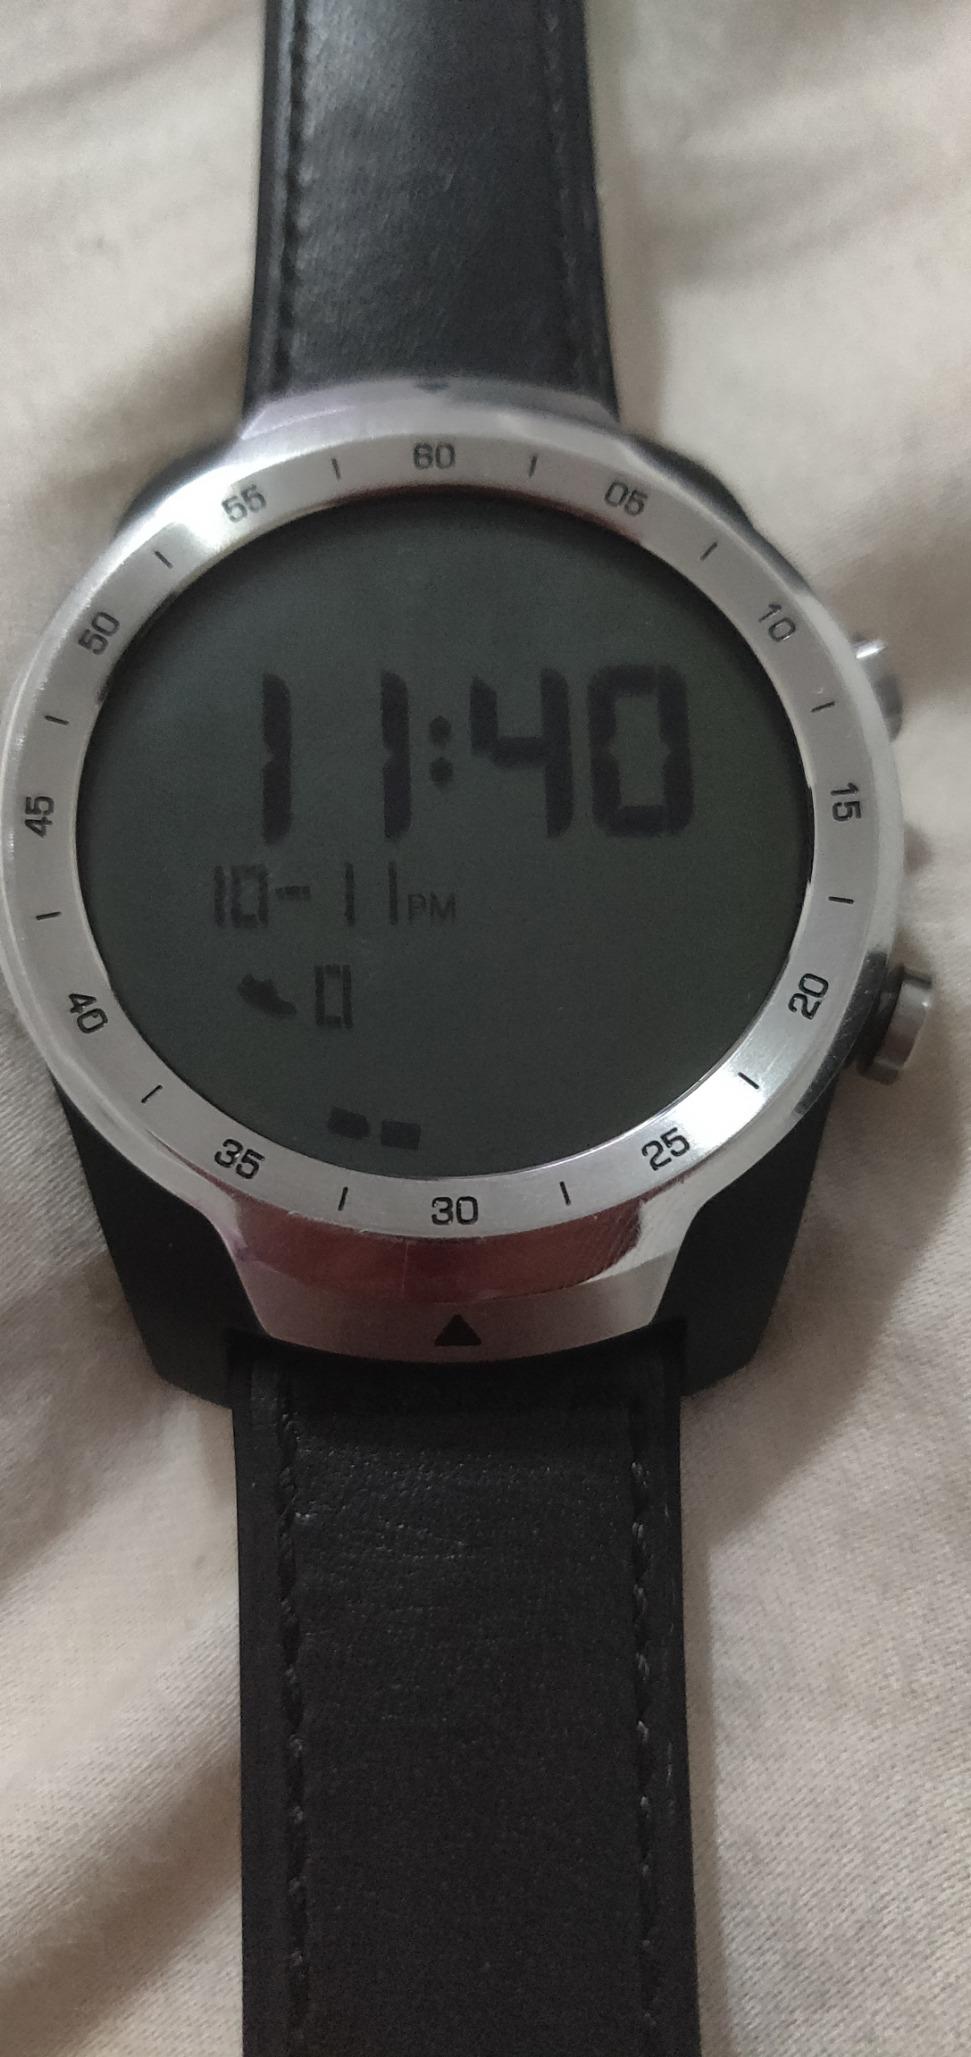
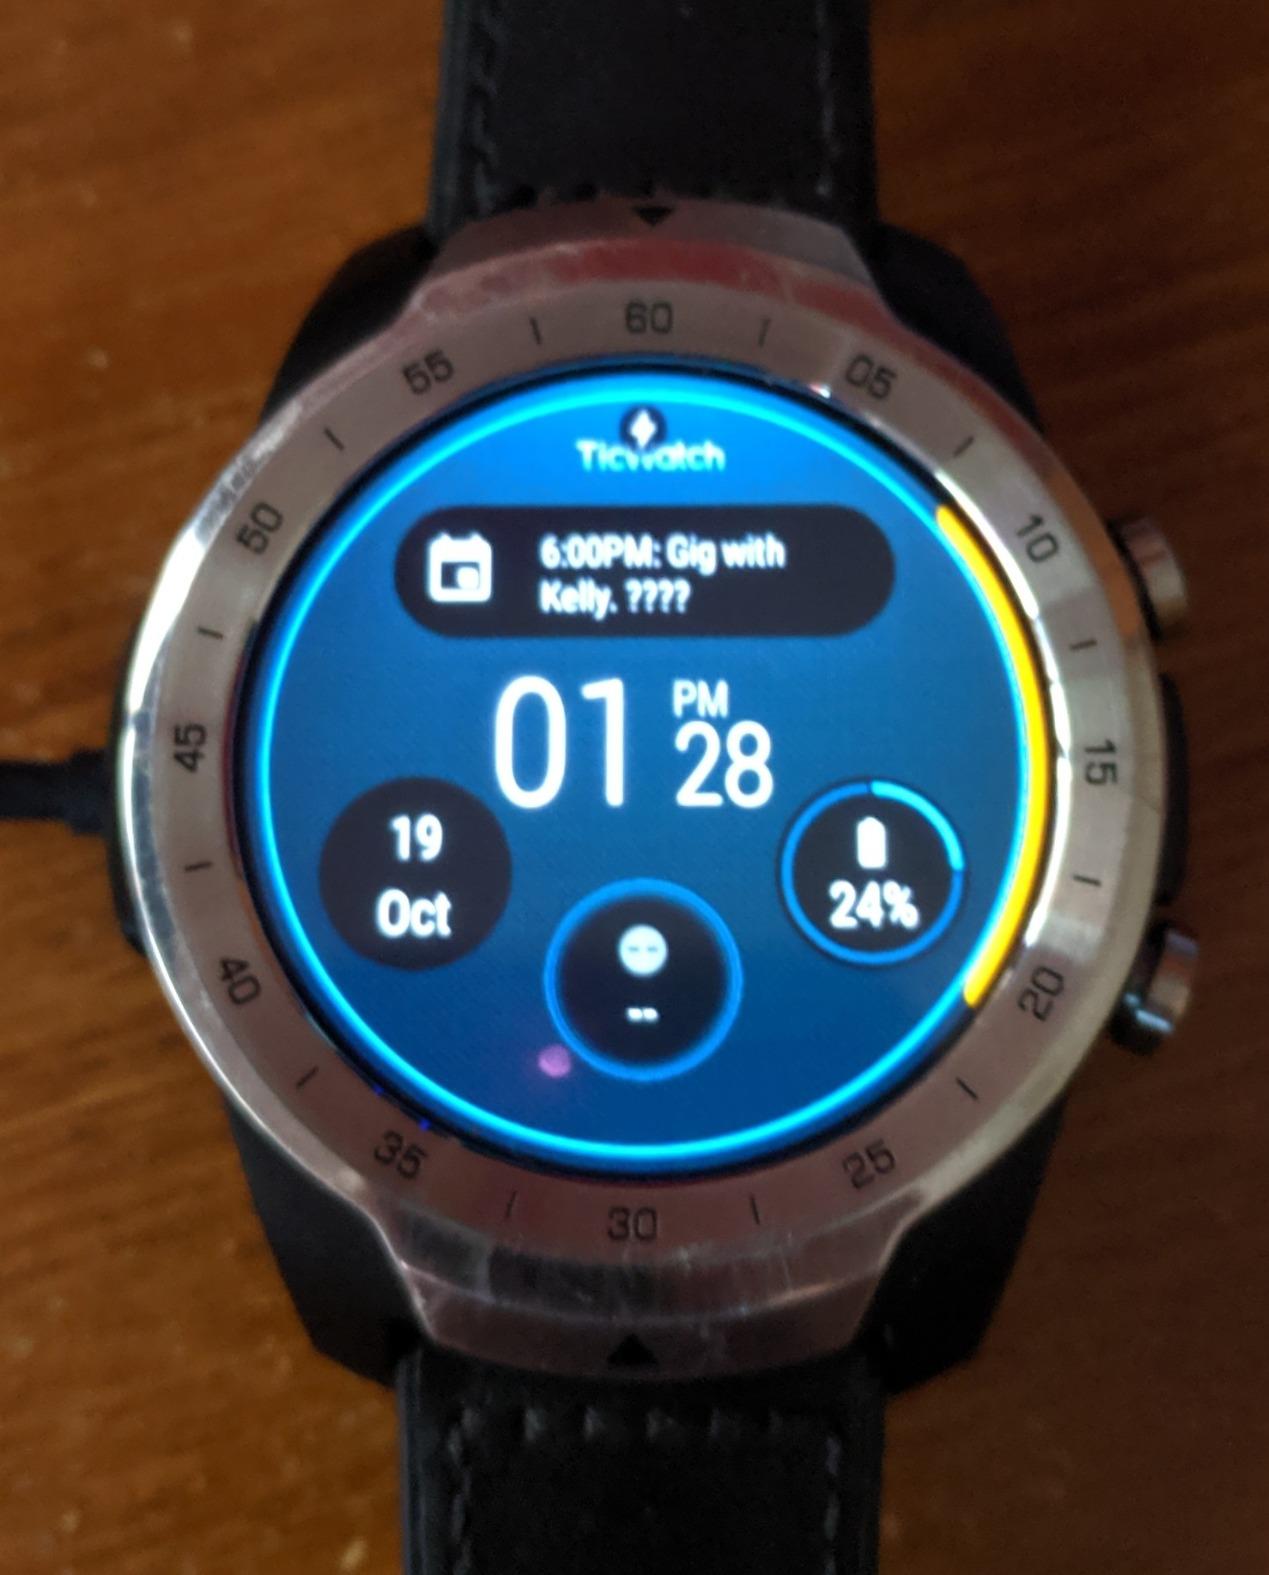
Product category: smartwatch
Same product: yes